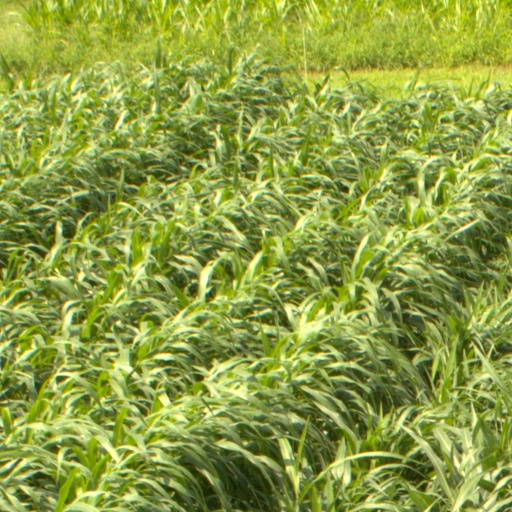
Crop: sorghum